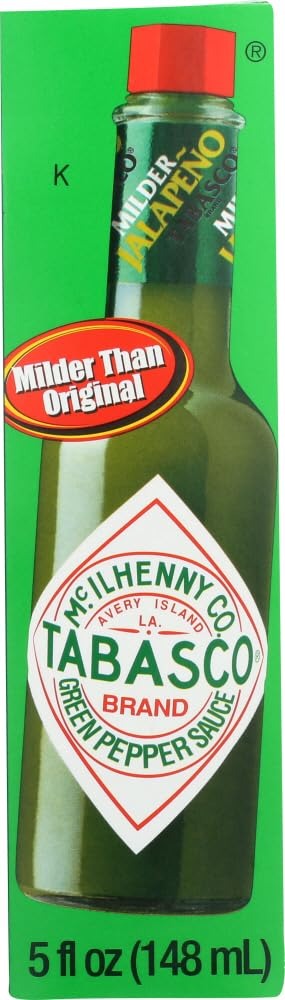
Item Name: Tabasco Sauce Pepper Jalapeno
Bullet Point: Mild Green Tabasco
Product Description: Sauce Pepper Jalapeno (Pack of 12)(Note: This Product Description Is Informational Only. AlwaysCheck The Actual Product Label In Your Possession For The MostAccurate Ingredient Information Before Use. For Any Health OrDietary Related Matter Always Consult Your Doctor Before Use.)011210009301Pack Of: 12
Value: 60.0
Unit: Fl Oz

Price: 4.29